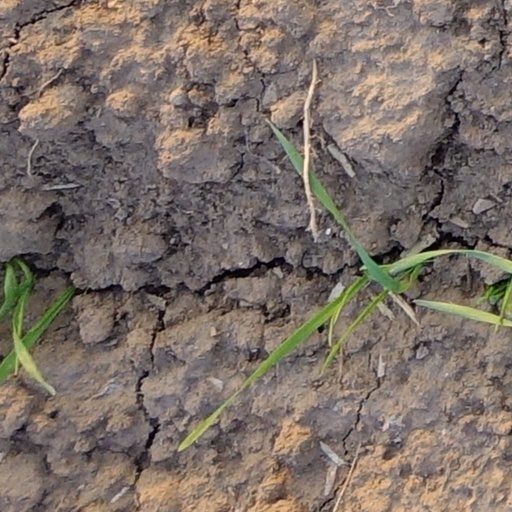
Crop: wheat